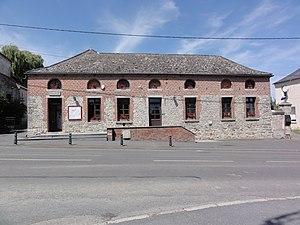
Houdain-lez-Bavay (Nord, Fr) mairie, école des filles This building is indexed in the Base Mérimée, a database of architectural heritage maintained by the French Ministry of Culture,
Houdain-lez-Bavay est une commune française située dans le département du Nord, en région Hauts-de-France.